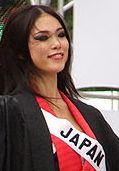
ริโยะ โมริ

ไฟล์:RiyoMori.jpg|right|thumb|ริโยะ โมริ
ริโยะ โมริ () นางงามจักรวาลชาวญี่ปุ่น ประจำปี พ.ศ. 2550 เป็นนางงามจักรวาลคนที่ 2 ของประเทศญี่ปุ่น ต่อจากอากิโกะ โคจิมะ ที่เคยได้ตำแหน่งเมื่อปี พ.ศ. 2502
== ประวัติ ==
ริโยะ โมริ เกิดเมื่อ 24 ธันวาคม พ.ศ. 2529 เป็นชาวเมืองชิซูโอกะ (เมือง)|ชิซูโอกะ ลูกสาวของเจ้าของโรงเรียนสอนเต้นรำ และตัวเธอเองเรียนเต้นบัลเลต์มาตั้งแต่ 4 ขวบ และประกอบอาชีพเป็นครูสอน ริโยะ โมริ เข้าประกวดนางงามจักรวาล 2007|นางงามจักรวาล ครั้งที่ 56 ที่จัดขึ้น ณ หอประชุมในเม็กซิโกซิตี ประเทศเม็กซิโกมีสาวงามนานาชาติเข้าร่วม 77 ประเทศ
== อ้างอิง ==
* "มิสยูนิเวิร์ส"กลับญี่ปุ่น ตอกย้ำสวยต่างสไตล์สาวยุ่น
* สาวญี่ปุ่นคนที่ 2 ซิวมงกุฎมิสยูนิเวิร์ส
== แหล่งข้อมูลอื่น ==
* นางงามจักรวาล
* นางงามจักรวาล - ประเทศญี่ปุ่น
หมวดหมู่:ผู้ชนะการประกวดนางงามจักรวาล
หมวดหมู่:บุคคลจากชิซูโอกะ
หมวดหมู่:ผู้ชนะการประกวดนางงาม